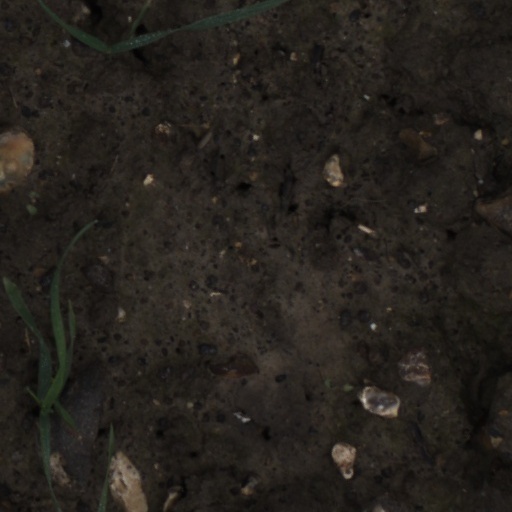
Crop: wheat